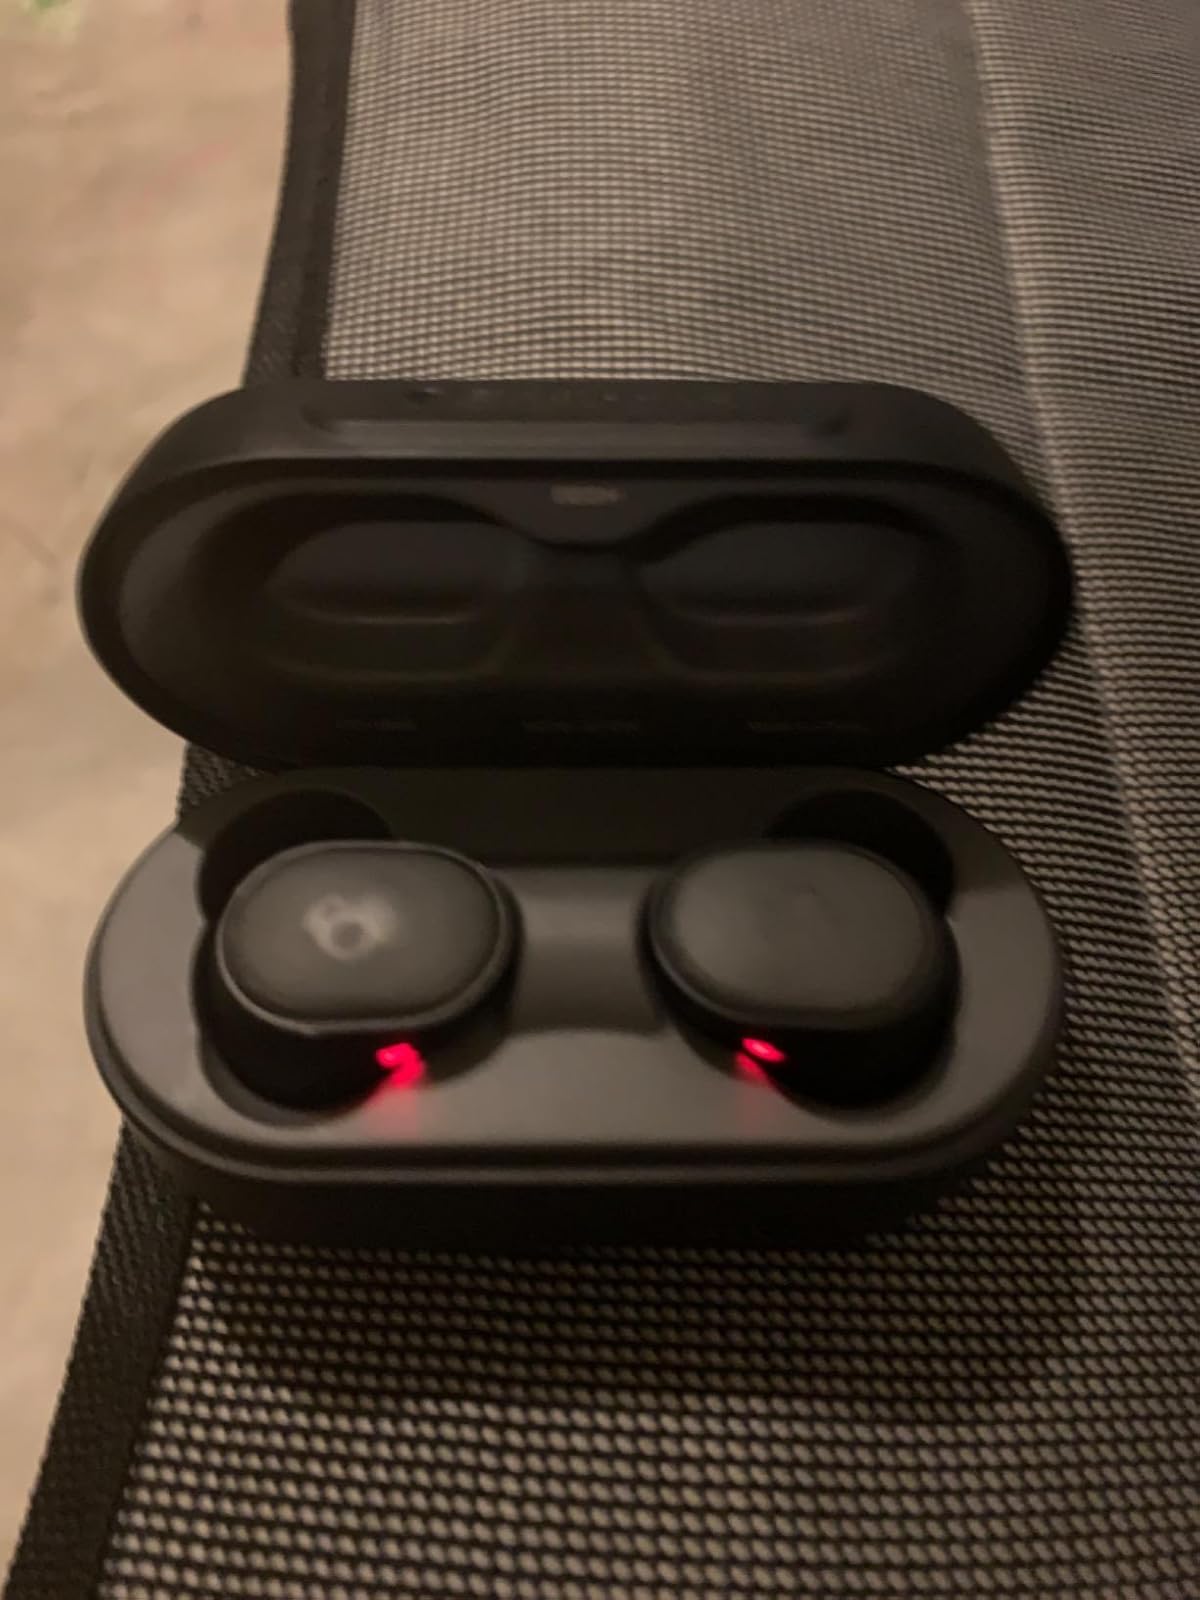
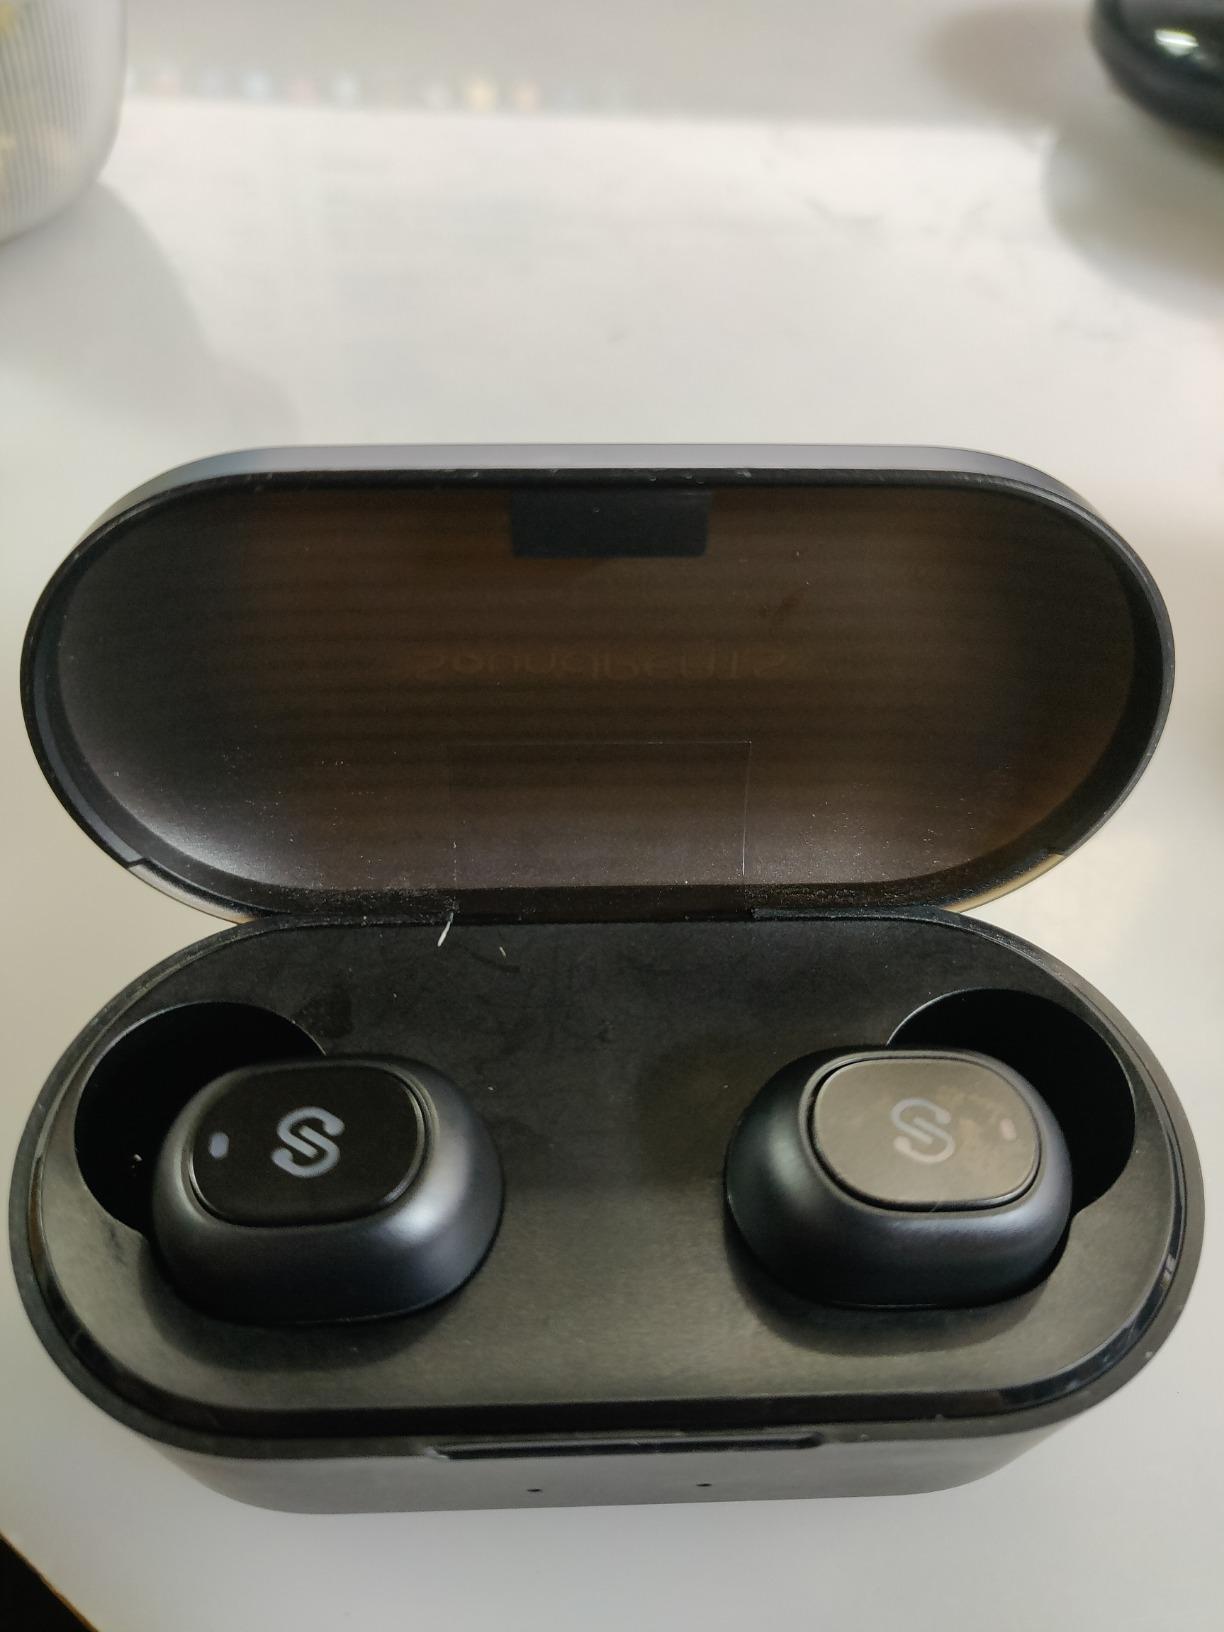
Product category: earbuds
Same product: no